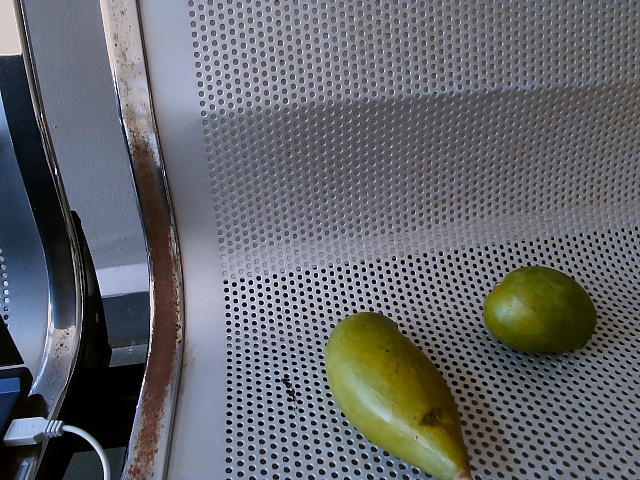
Label: Raw_Mango